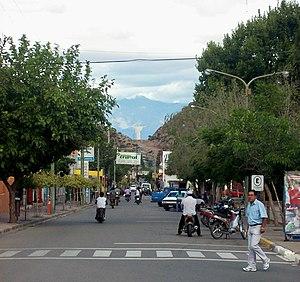
Chilecito est une ville de la province de La Rioja, en Argentine, et le chef-lieu du département de Chilecito. Avec une population de 29 453 habitants en 2001, c'est la deuxième ville de la province.